World tree

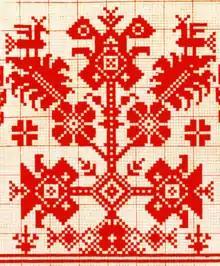
Old Russian ornament of the world tree

The world tree is a motif present in several religions and mythologies, particularly Indo-European, Siberian, and Native American religions. The world tree is represented as a colossal tree which supports the heavens, thereby connecting the heavens, the terrestrial world, and, through its roots, the underworld. It may also be strongly connected to the motif of the tree of life, but it is the source of wisdom of the ages.